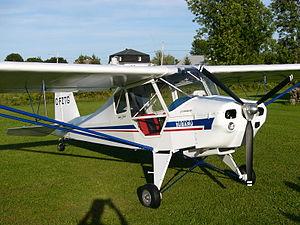
Le Norman Aviation J6 Karatoo est un avion léger canadien appartenant à la catégorie des « Advanced Ultralights » — une catégorie d'ULM spécifique à la réglementation aéronautique canadienne —, qui fut à l'origine conçu par l'Australien Jessie Anglin puis repris et produit par le constructeur québecois Norman Aviation à Saint-Anselme. L'avion était vendu sous la forme de kits à monter soi-même ou sous la forme d'un appareil déjà entièrement assemblé et prêt à voler.